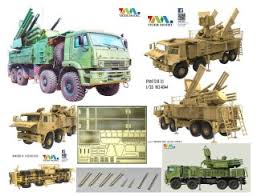
Label: Air Defense